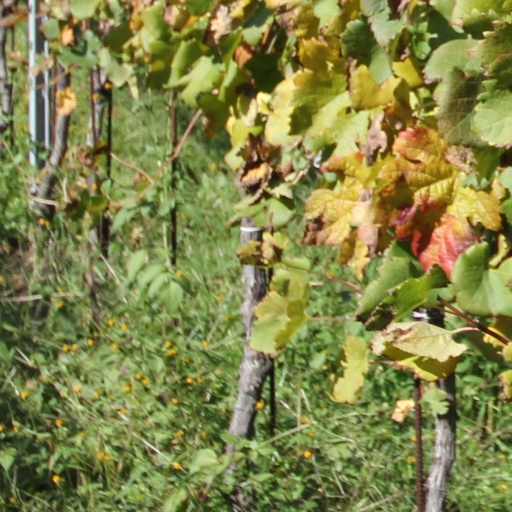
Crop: grape